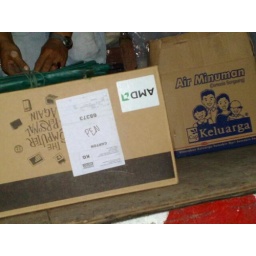
boxes on the way to Shaz in KL. irony of the AMD sign *ahem*